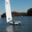
Label: ship